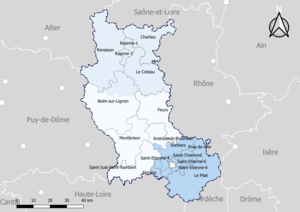
Carte du découpage cantonal du département de la Loire, avec en surimpression les arrondissements (en nuances de bleu) - Carte arrêtée au 1er janvier 2019.
Le département de la Loire compte 21 cantons depuis 2015.